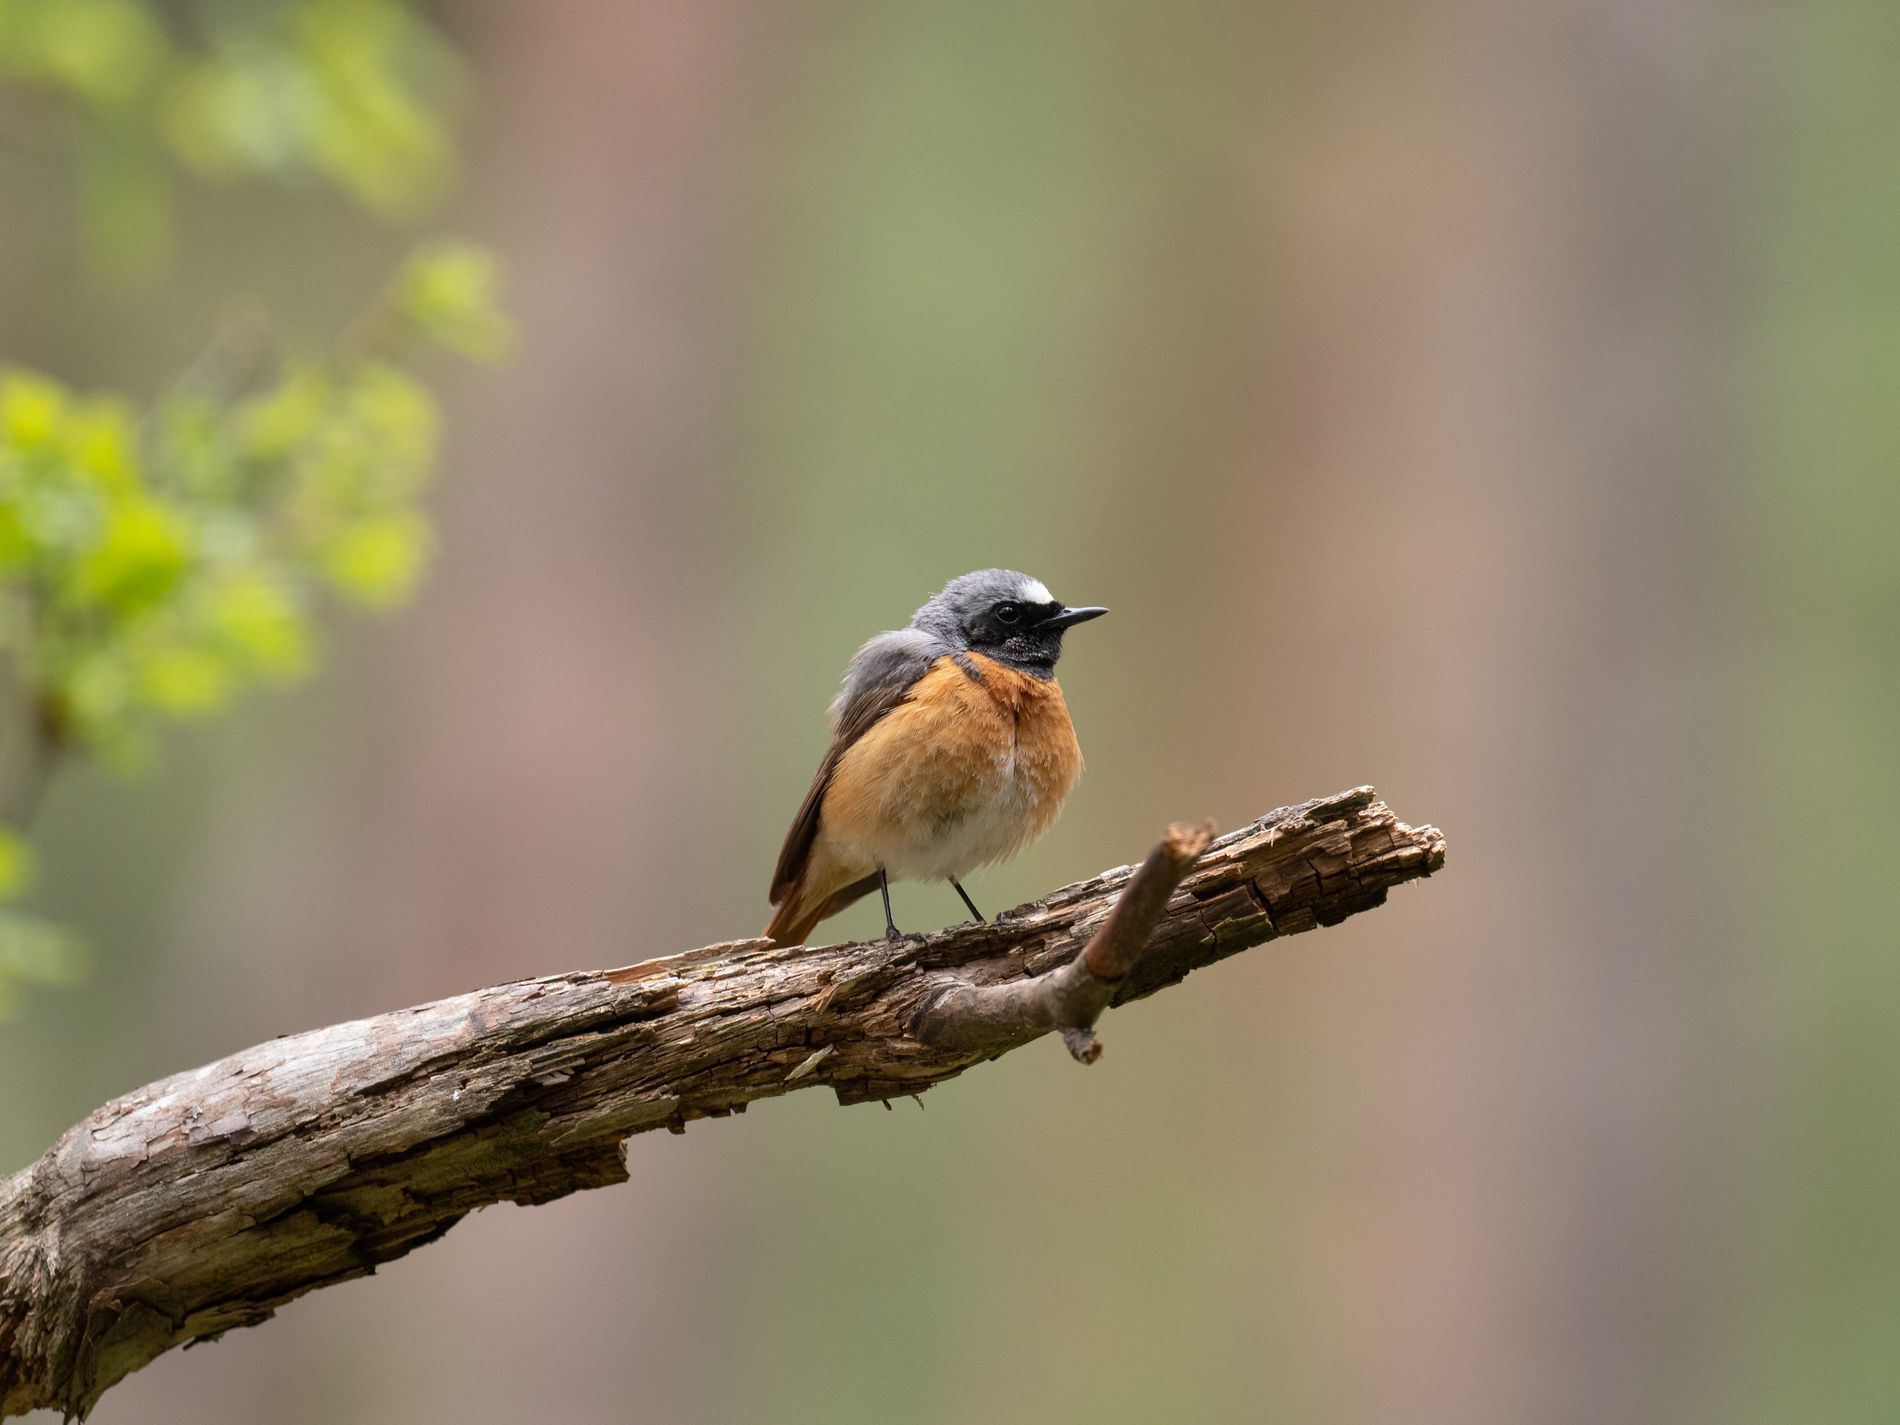
a small bird sitting on a tree branch
This is a picture of a small bird sitting on a tree branch. The bird has a gray head, black face, orange chest, and brown wings. It looks like it’s resting and looking around.The background is blurry with soft green and brown colors, so the bird stands out.
This photo shows a small bird perched quietly , The Lighting is  Soft daylight, not too bright like afternoon . For the photo angle is a Side view of the bird, taken from a distance which make The  Photo style is Nature or wildlife photography and The Mood is Calm, peaceful, and quiet
Labels: Animal, Bird, Finch, Jay, Wren, Robin, Bluebird, Blue Jay, Bee Eater, Anthus, Branch, Blury Flower Background
Camera: OLYMPUS CORPORATION E-M1MarkII
Lens: OLYMPUS M.300mm F4.0
Aperture: F4
Exposure: 1/160 sec
ISO: 800
Focal length: 300.0 mm